Poolbeg Lighthouse

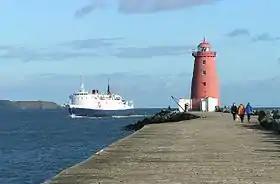
Isle of Man passenger ship, "Lady of Mann", passes behind Poolbeg Lighthouse in 2004

The lighthouse, one of a formation of three, is located on the Great South Wall (South Bull Wall), at the Port of Dublin, which extends from Ringsend's Poolbeg peninsula nearly four miles out into Dublin Bay. The wall was the world's longest at the time of its building, and remains one of the longest sea-walls in Europe. One of the other two lighthouses is located on the Bull Wall opposite, and the other on a wooden platform mid-channel.